List of birds of the Canary Islands

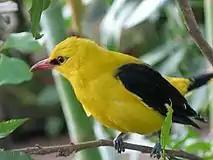
Eurasian golden oriole

Order: PelecaniformesFamily: Threskiornithidae